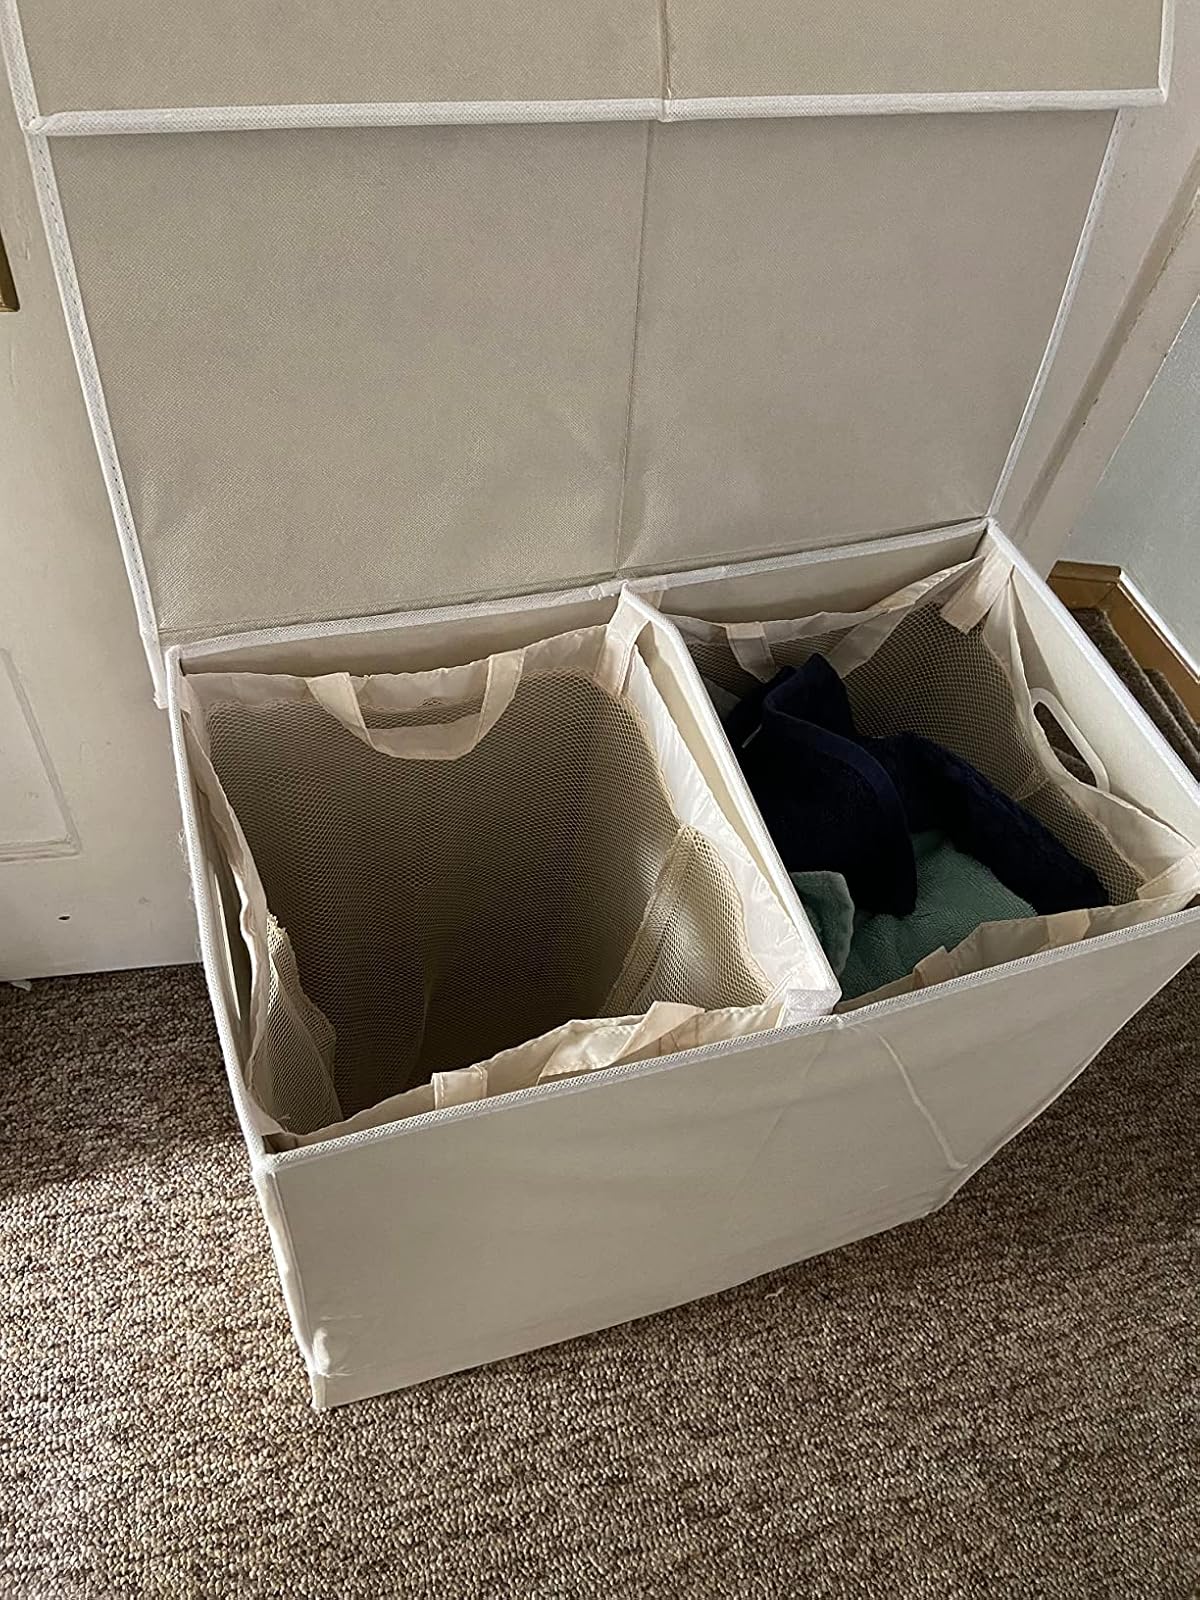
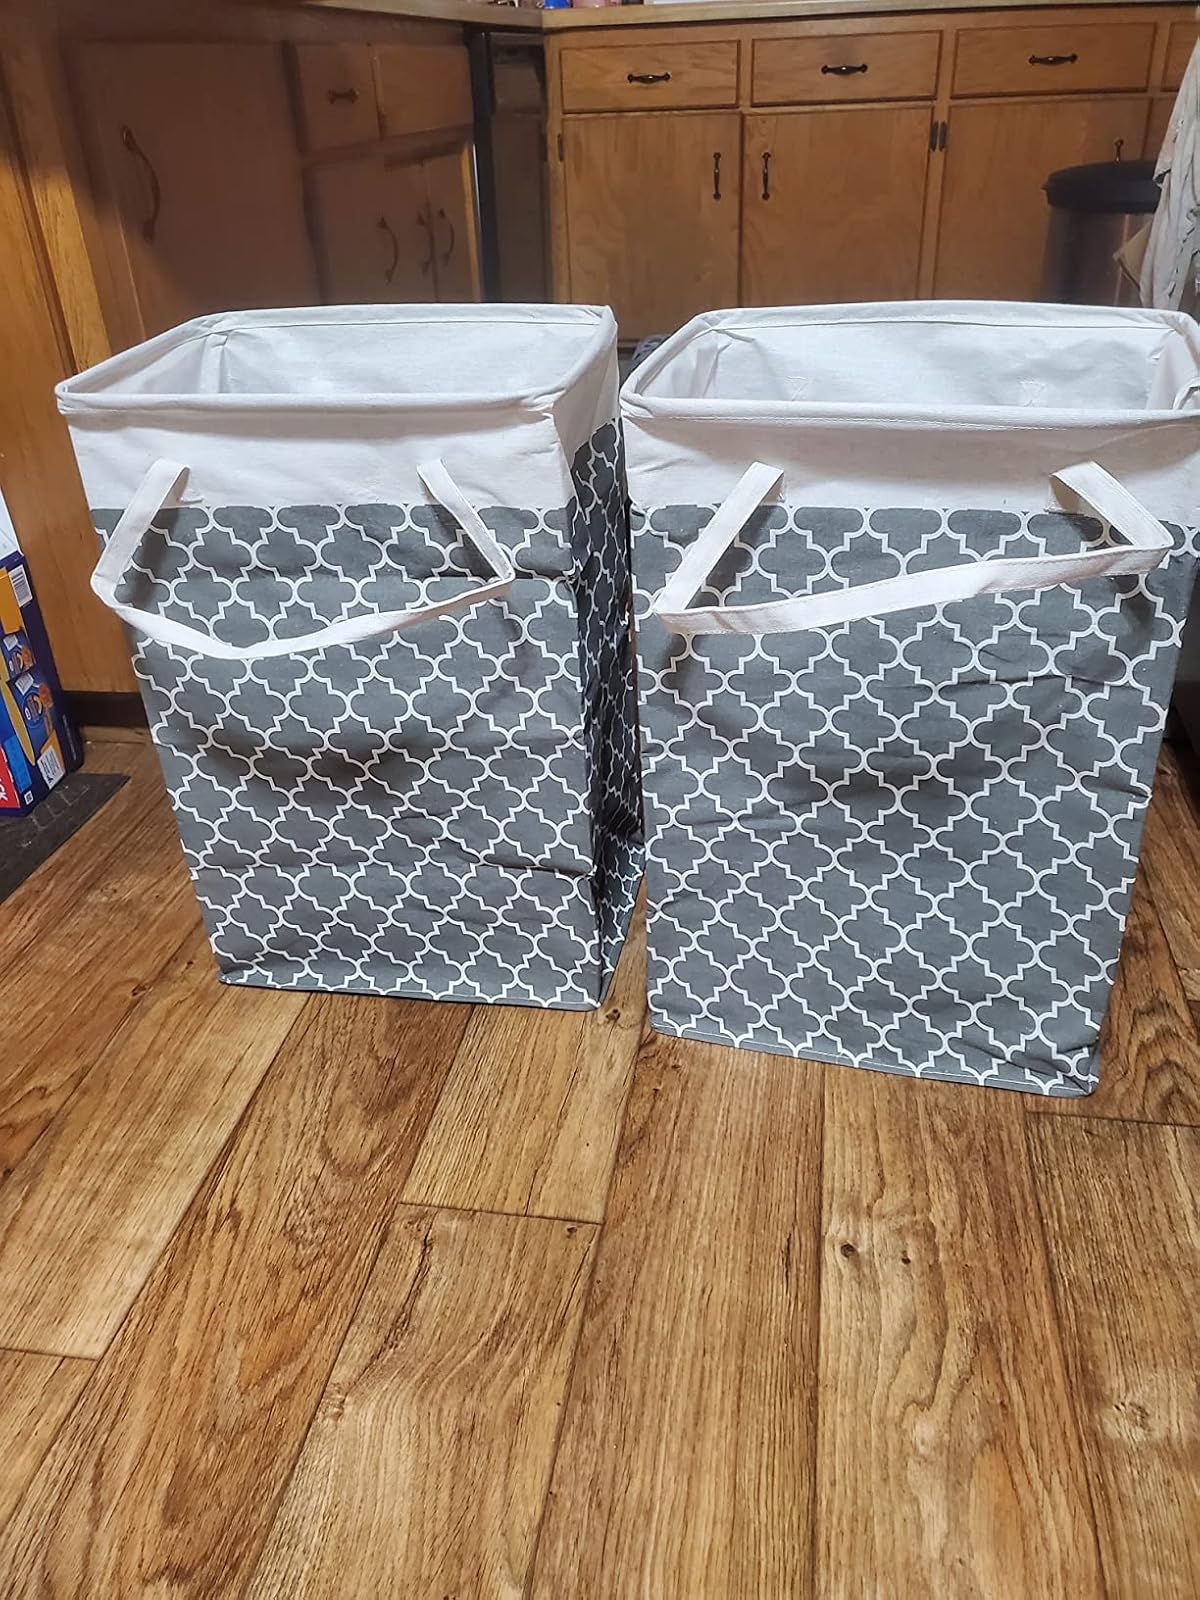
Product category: items_hamper
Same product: no